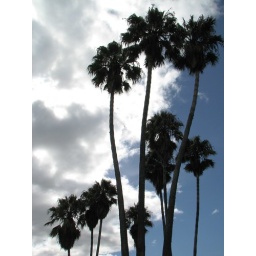
storm clouds passing over and blue sky coming in